Paano Kita Iibigin

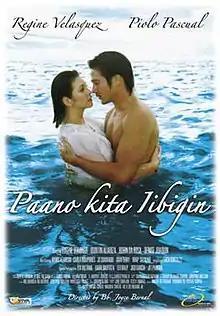
Theatrical movie poster

Paano Kita Iibigin is a 2007 Filipino romance film starring Regine Velasquez and Piolo Pascual, directed by Bb. Joyce Bernal. It is their on-screen pairing following "Ang Iibigin Ko'y Ikaw" episode of IBC's defunct weekly drama series "Habang May Buhay" in 2000 and the "Lobo" episode of ABS-CBN's now-defunct weekly anthology drama series "Maalaala Mo Kaya" in 2001.